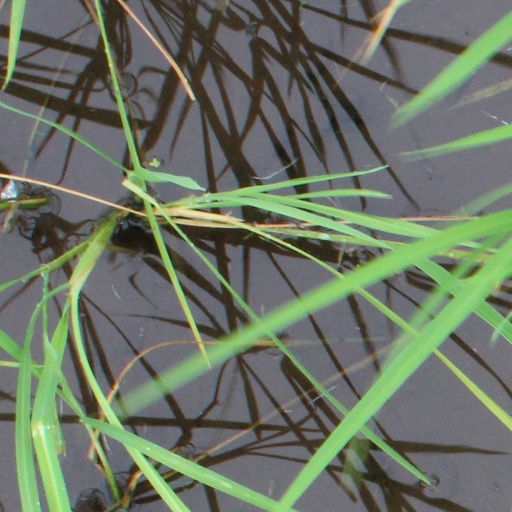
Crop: rice